Westerners (Korean political faction)

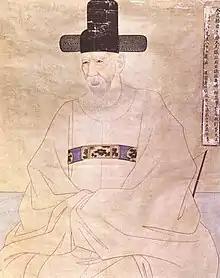

In response to Hŏ, Song Chun-gil attacked Hŏ's beliefs by saying that if Hŏ was right, if the first, second, third, and fourth sons all died before the father died, with the older sons dying first, the father would have to wear three-year mourning robes for all four sons. He also promoted the definition of "Sŏja" as all sons other than the eldest son. Hŏ then rebutted his original statement by saying that the reason for a three-year mourning robe for the eldest son was because the eldest son generally inherits the line of the father, therefore meaning that if the second eldest son inherited the line, his death also merited a three-year mourning robe. He also said that Prince Sohyeon had remained a prince, but Hyojong had become a king of a nation, and as kings were higher than princes it had to be that the mourning robe for Hyojong had to be at least as Sohyeon.